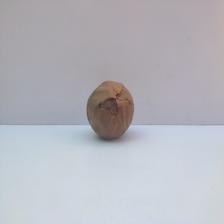
Size: Spoiled